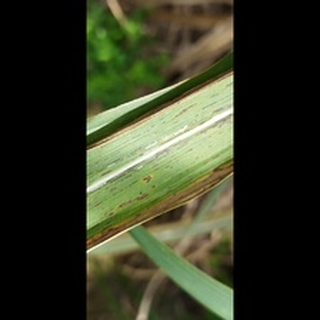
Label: sugarcane_rust